Kom K and Kom W

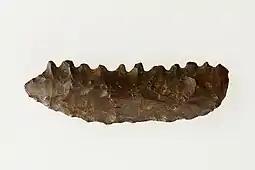

The Kom W mound covers an area of approximately 7196 m and was situated by an inlet of Lake Qarun whose clays and sands made the land arable. Surrounding the mound, lay a flat ground of lacustrine sandrock and a wind-blown sand layer that forms small dunes. These shifting dunes often reveal flint artifacts and pottery sherds. It was thought that Caton-Thompson excavated the entire mound, but 2-foot wide baulks between her original trenches were discovered in 2006. This allowed the use of contemporary technological analyses on the undisturbed stratified material, especially the use of dating techniques that were not possible in the 1920s. Radiocarbon dates place both Kom K and Kom W mound's occupation period at 4650-4350 BCE. 248 pits cut into the lacustrine deposits were discovered at the site with charcoal and botanics being recovered from some. Kom W is referred to be the origin of the "Fayum industry" by Caton-Thompson and Gardner. Like Kom K, Kom W was also cited as a village by Caton-Thompson, yet further archaeological research has not found any evidence of permanent structures.